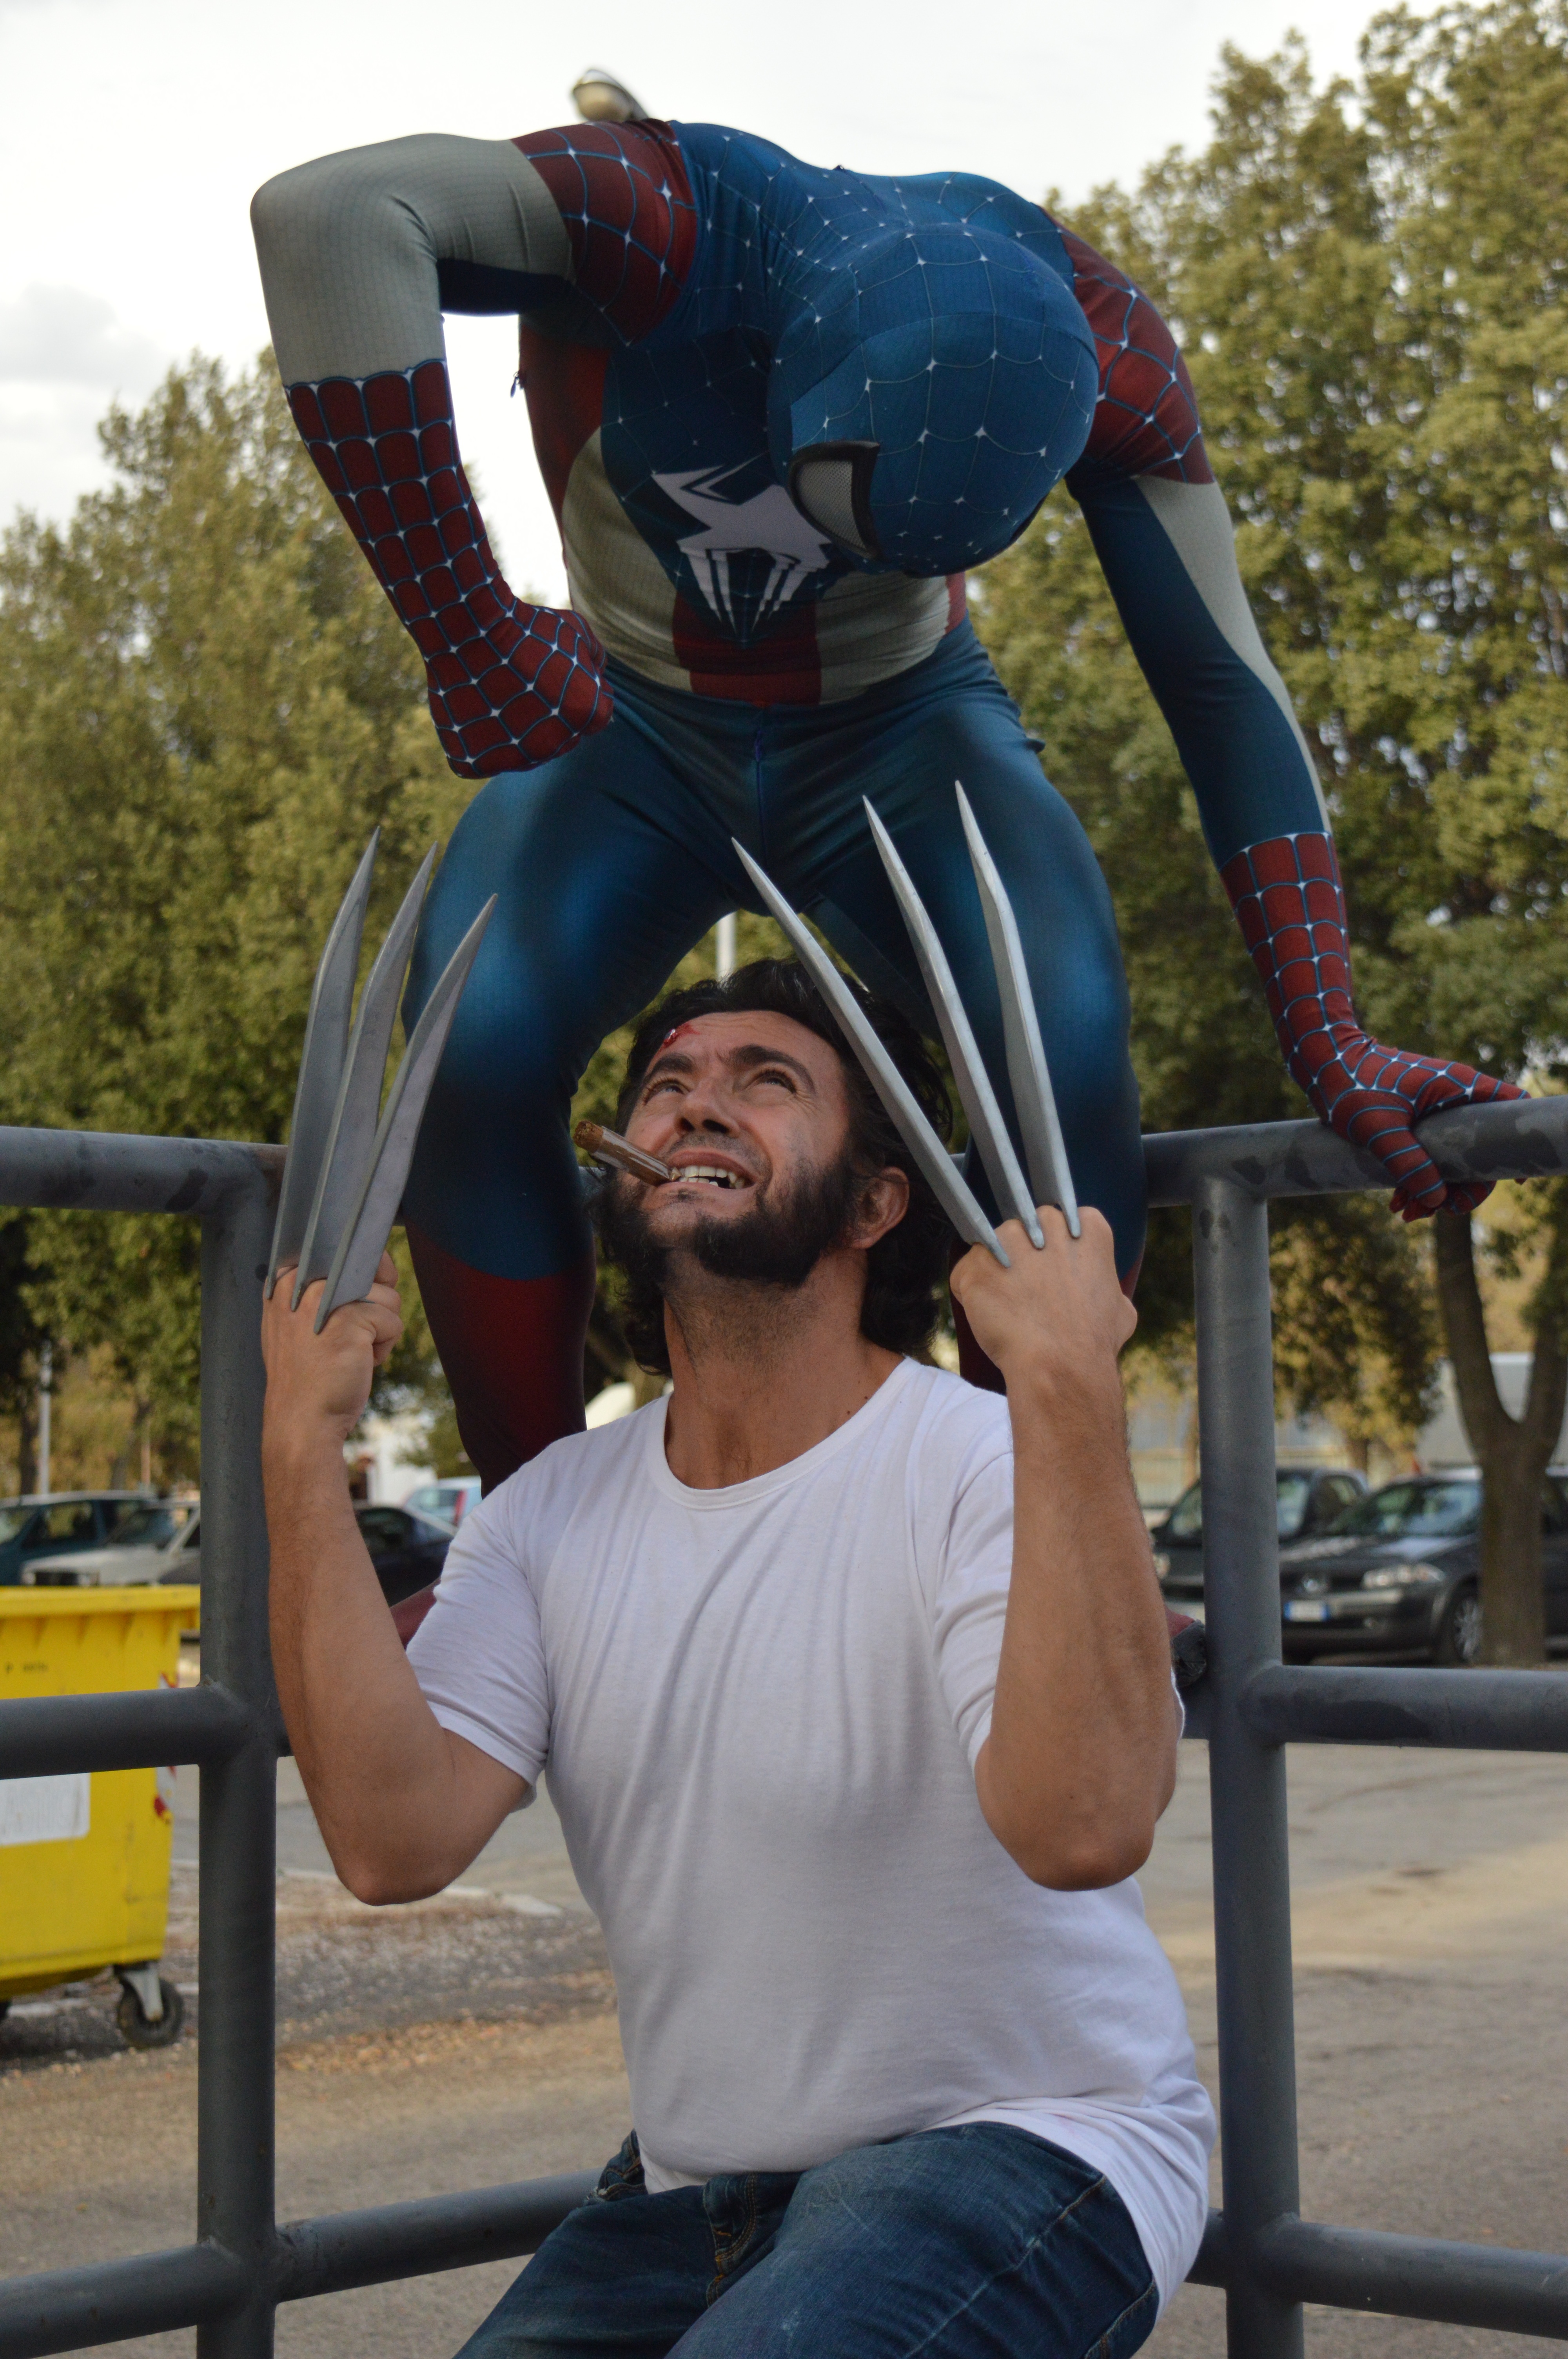
clothing, jockey, costume